Alphonse Osbert

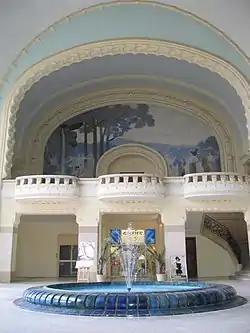
"The Source". Painting by Alphonse Osbert. Centre Thermal des Dômes, Vichy, France

Alphonse Osbert (23 March 1857 – 11 August 1939) was a French Symbolist painter.